Battle of Bladensburg

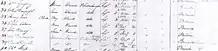
The black American seaman Harry Jones is enumerated patient No. 35 on the 1814 Register of Patients, Naval Hospital Washington, which stated, "Harry Jones black boy wound Bladensburg." "Boy" in this context was a reference to rank. "Boys" in the early navy were simply young sailors in training who were 12 to 18.

The lineages of the 5th Maryland Regiment and the Columbian Division are perpetuated by the present-day 175th Infantry (ARNG MD) and the HHD/372nd Military Police Battalion (ARNG DC), two of only nineteen Army National Guard units with campaign credit for the War of 1812. The lineages of the old 36th and 38th Infantry Regiments are perpetuated by three currently active battalions of the 4th Infantry (1–4 Inf, 2–4 Inf and 3–4 Inf).